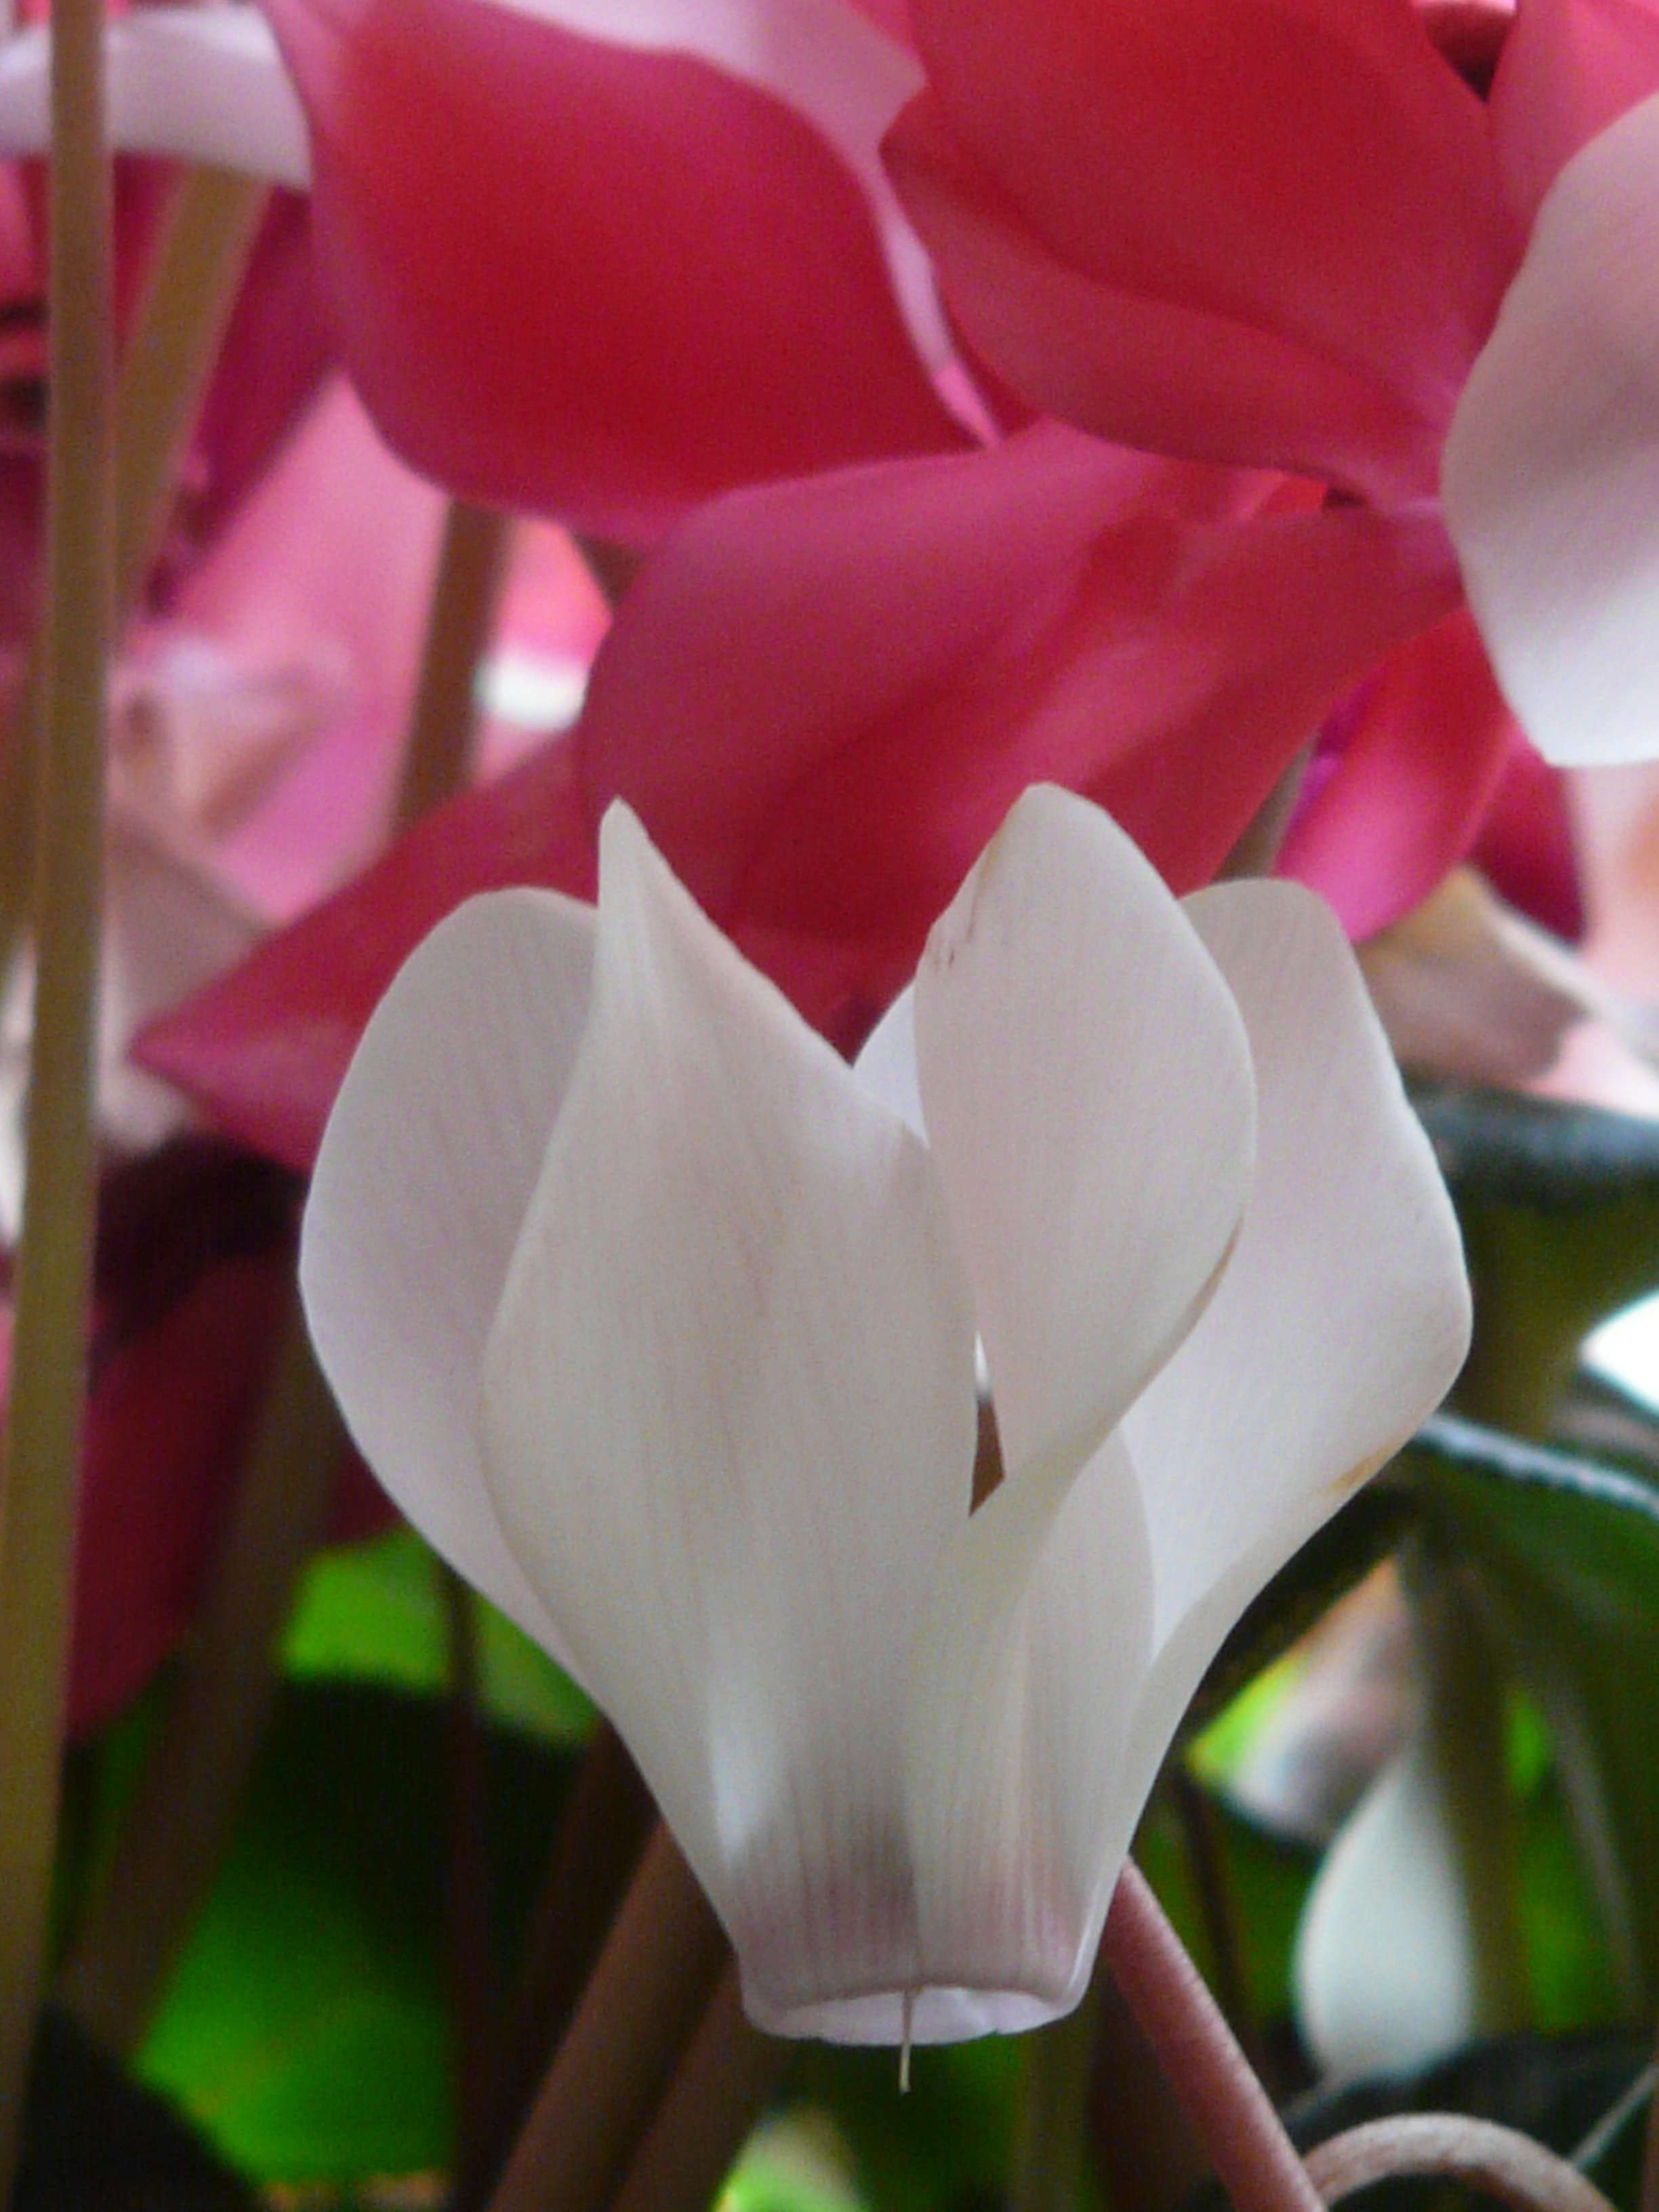
blossom, plant, white, flower, petal, bloom, pink, flora, cyclamen, macro photography, ornamental plant, flowering plant, land plant